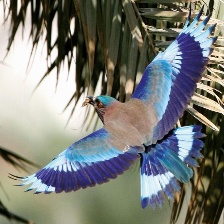
Species: INDIAN ROLLER
Scientific name: CORACIAS BENGHALENSIS